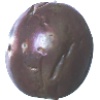
Label: passion_fruit